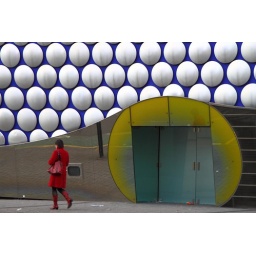
Lady in red outside the Selfridge building in Birmingham England UK